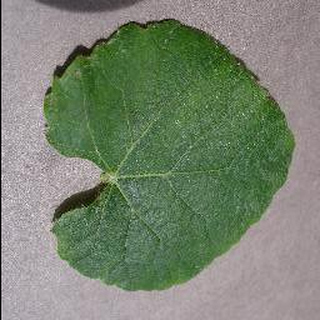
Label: healthy_grape